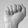
ASL letter: A